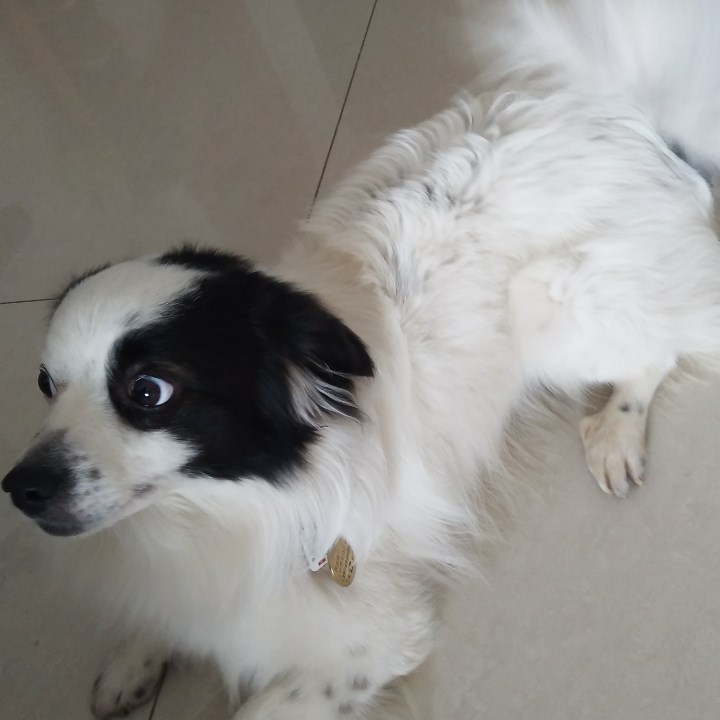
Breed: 2594-n000109-Border_collie